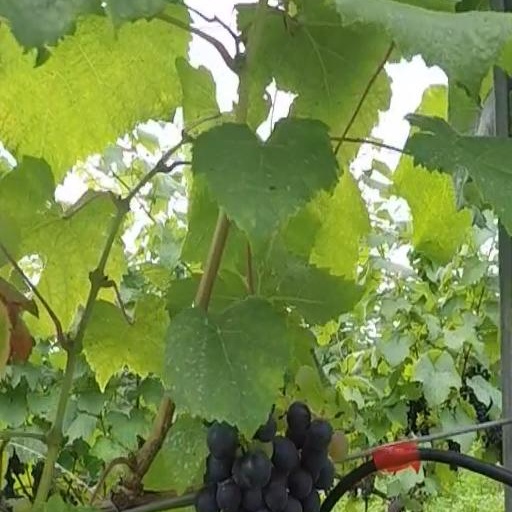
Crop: grape